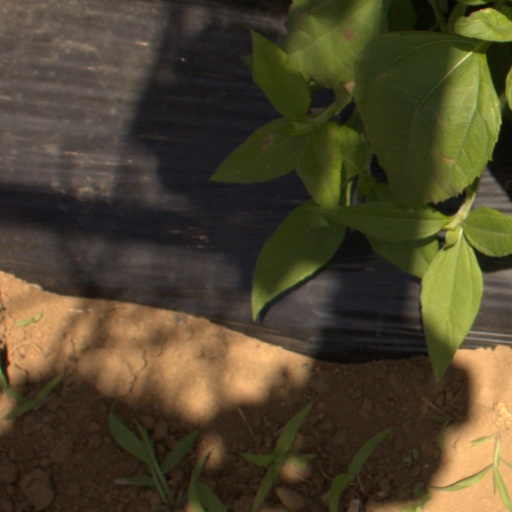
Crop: Jerusalem artichoke